NikeID

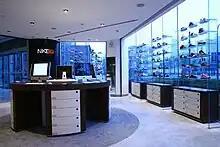
The Shanghai Nike By You Studio

The Nike By You studios are intended to give the customer an even greater personal experience. The studios have professionally trained designers within for customers to work with. Inside the studios there is a greater range of colours, materials and shoes to pick from.